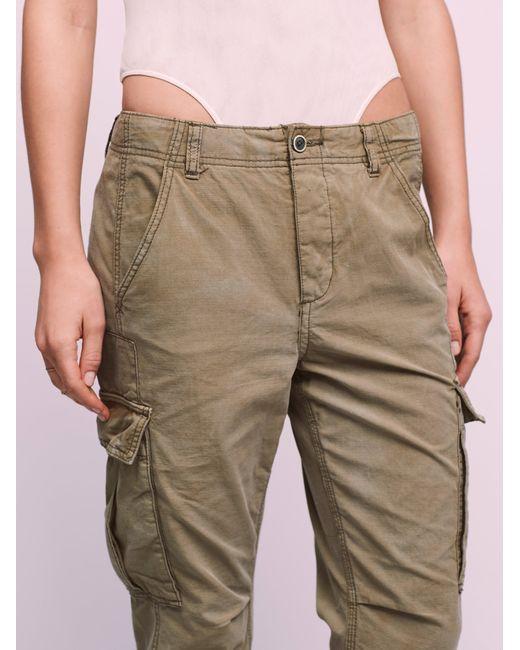
Olivgrüne stylische Jogger für Damen